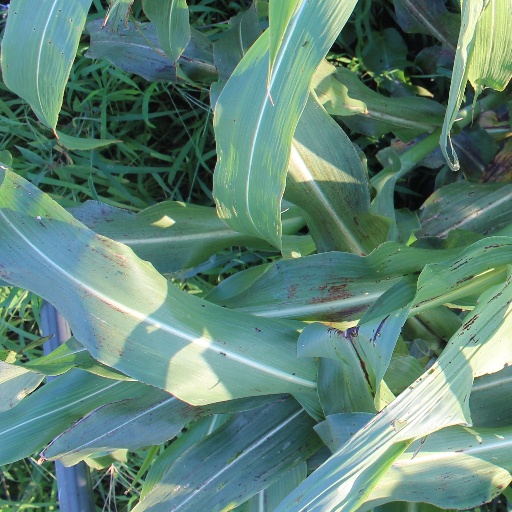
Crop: sorghum